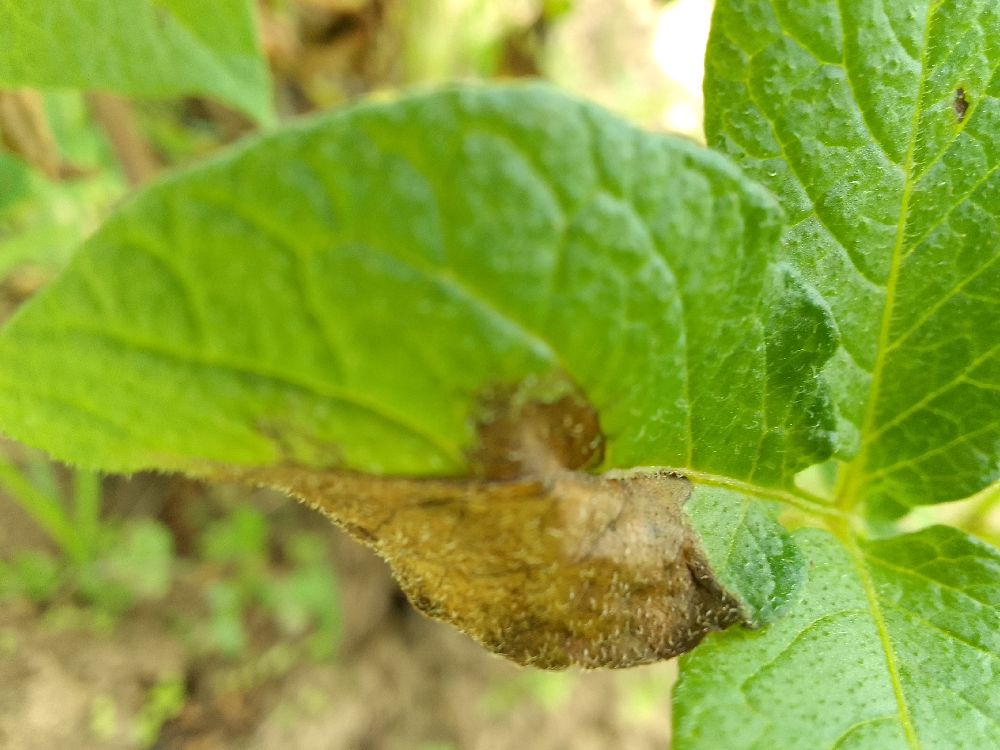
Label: Late blight